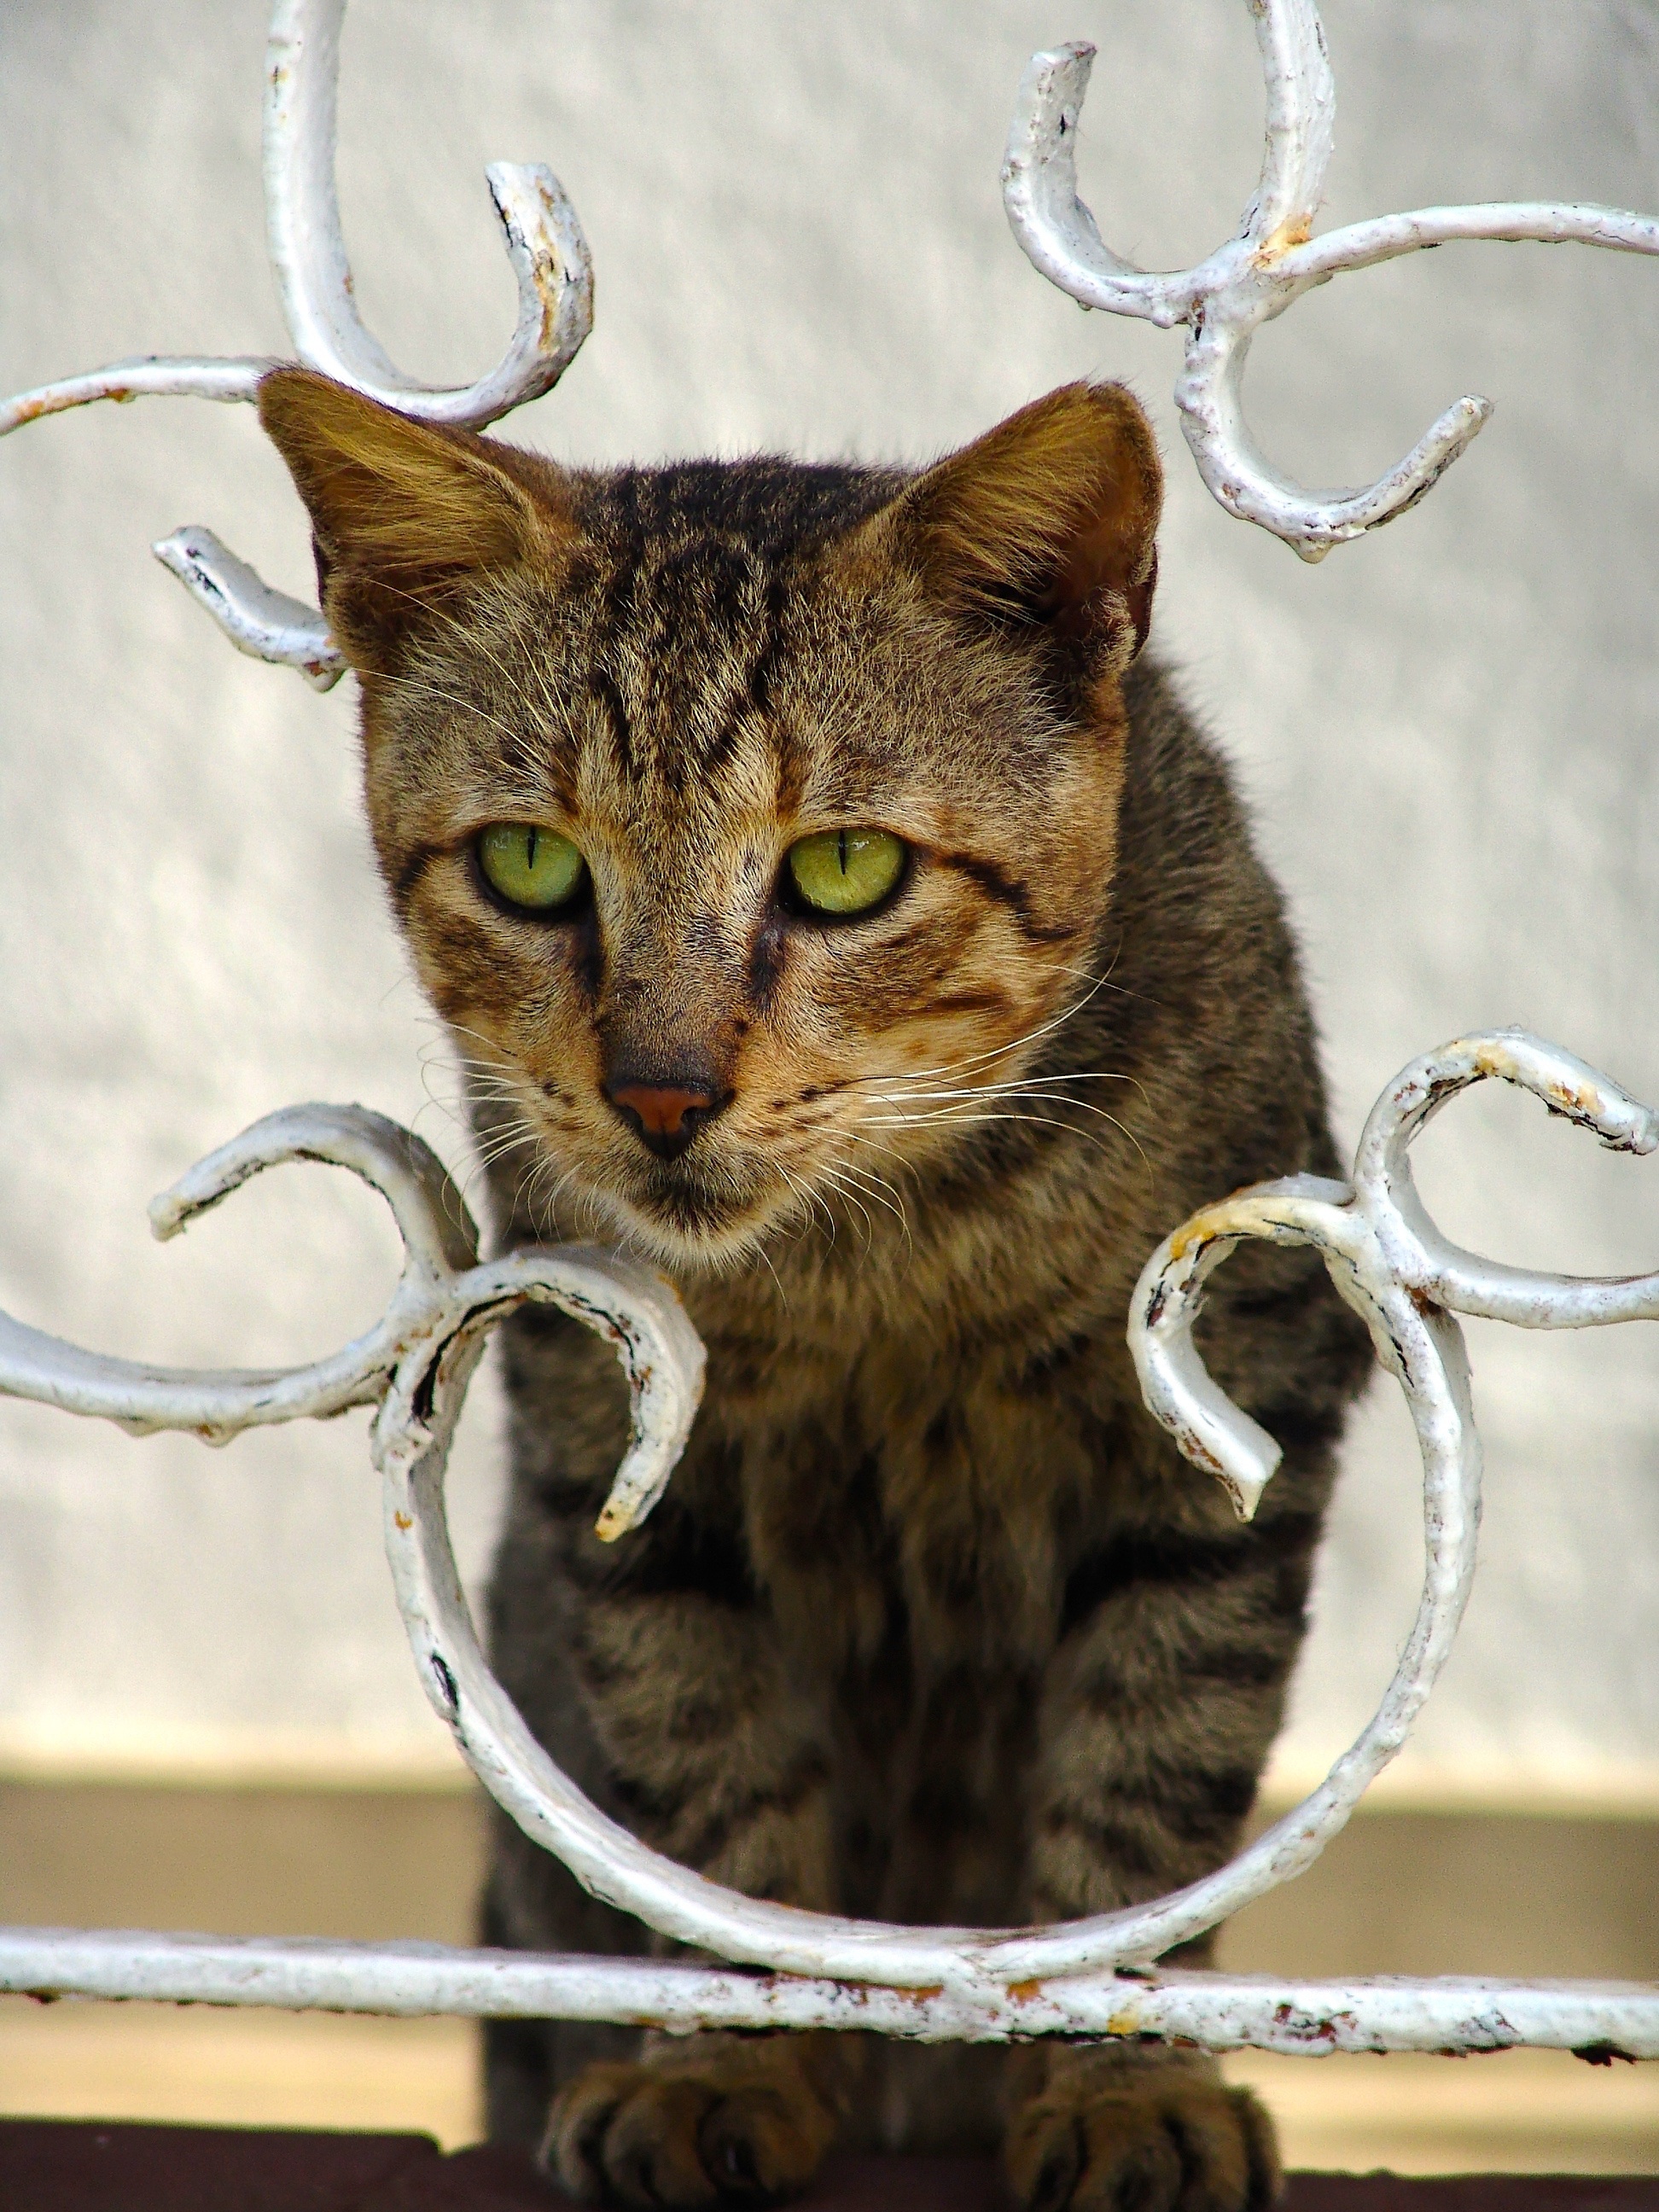
pet, kitten, cat, mammal, fauna, whiskers, adidas, vertebrate, mieze, concerns, tabby cat, wild cat, small to medium sized cats, cat like mammal